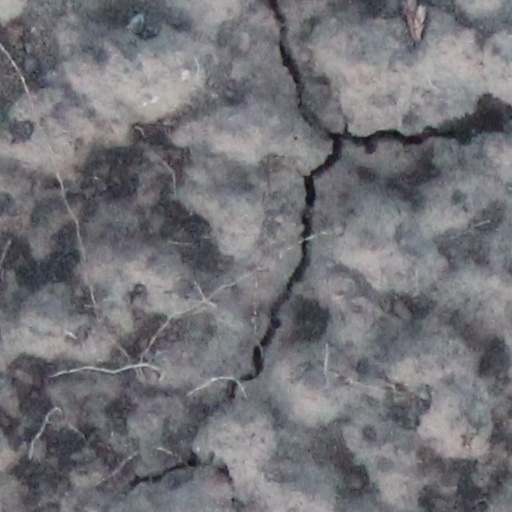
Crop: wheat